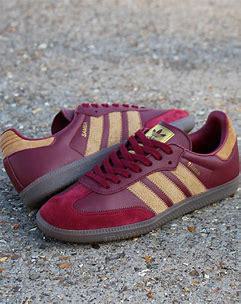
Brand: Adidas
Model: Samba OG